Black Death

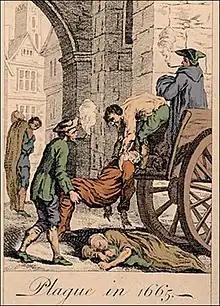
The Great Plague of London, in 1665, killed up to 100,000 people.

Renewed religious fervor and fanaticism increased in the wake of the Black Death. Some Europeans targeted "various groups such as Jews, friars, foreigners, beggars, pilgrims", lepers, and Romani, blaming them for the crisis. Lepers, and others with skin diseases such as acne or psoriasis, were killed throughout Europe.